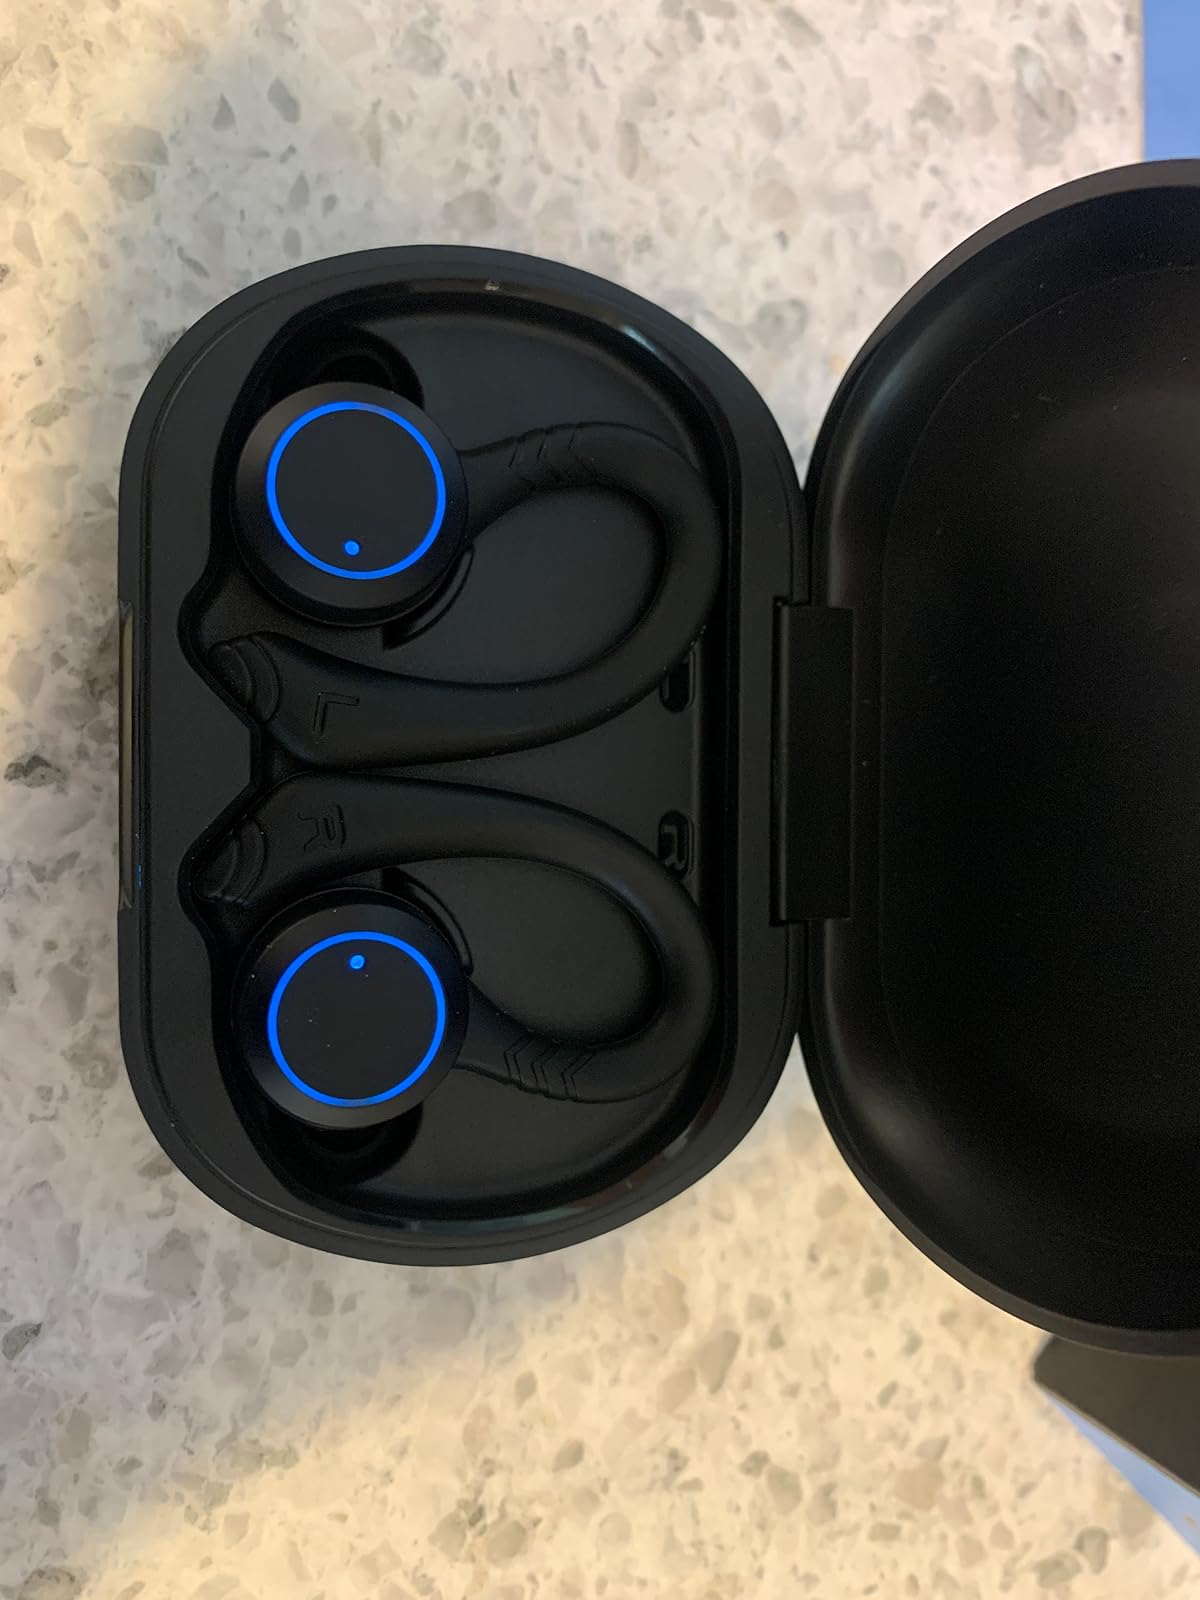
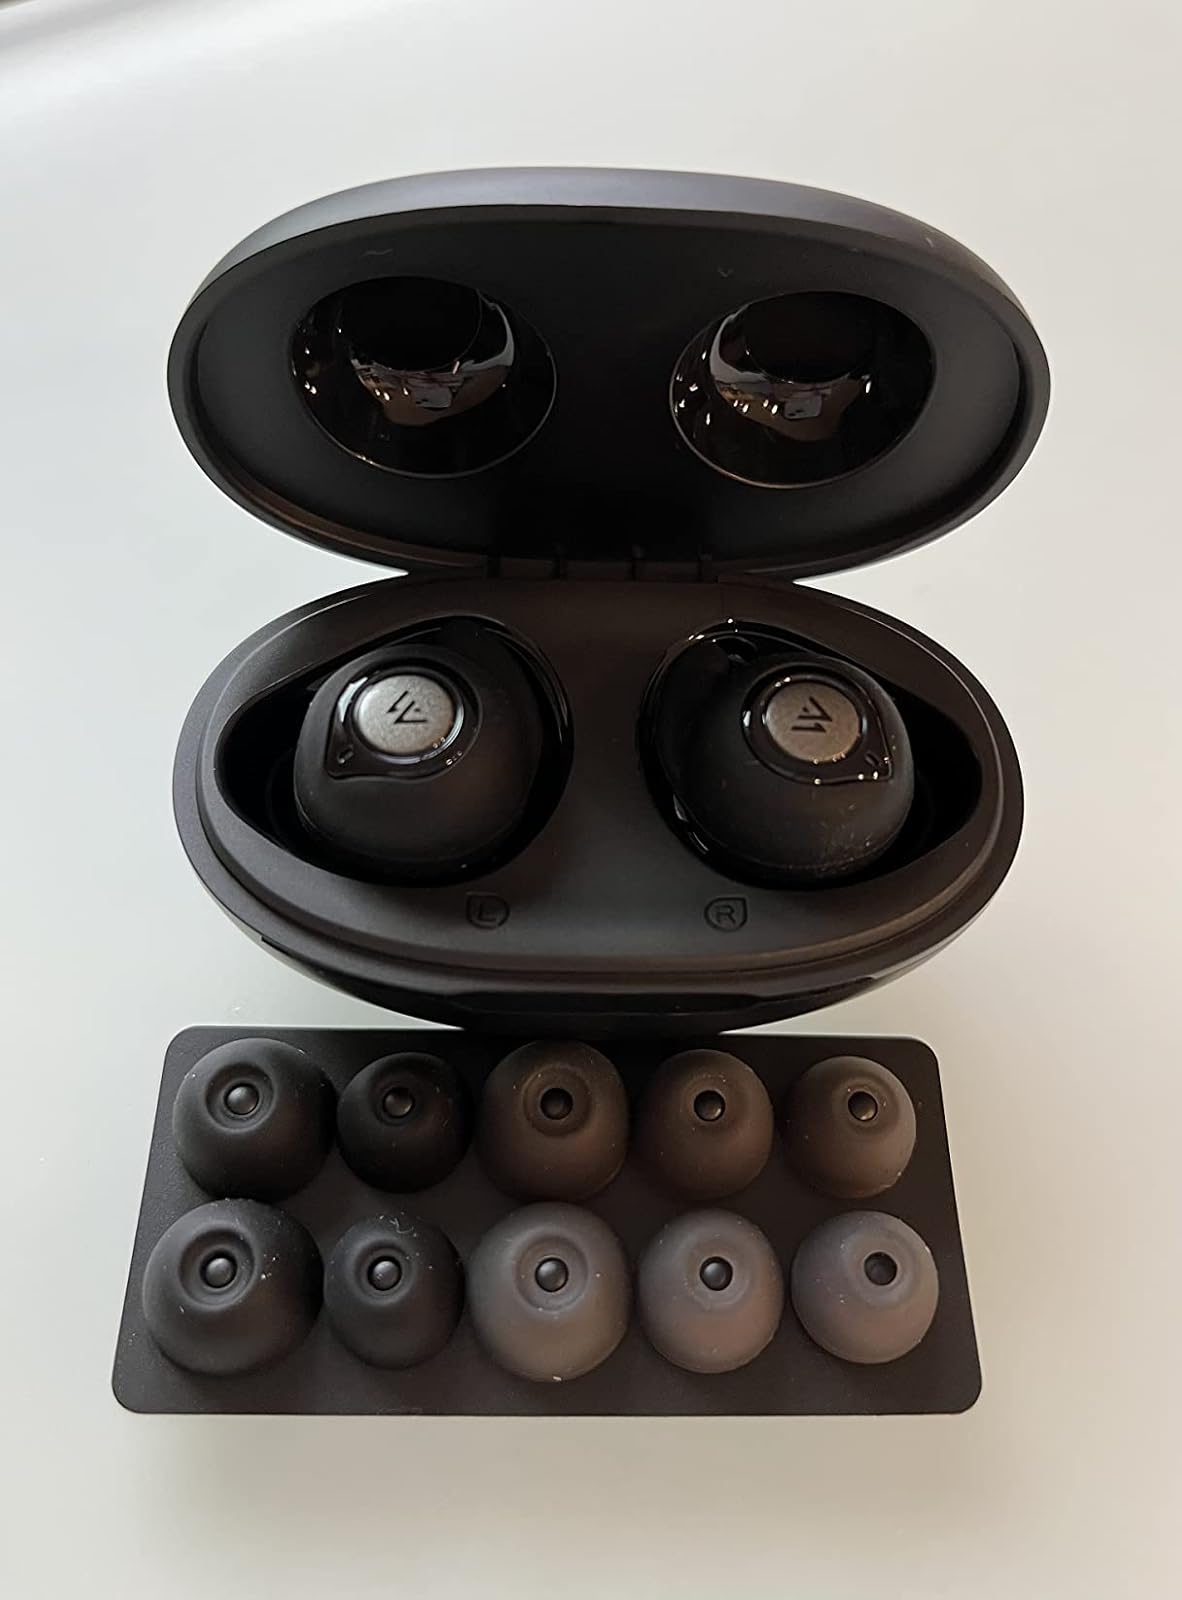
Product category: earbuds
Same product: no